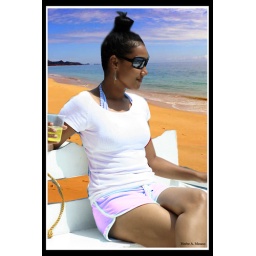
beautiful girl in the beach